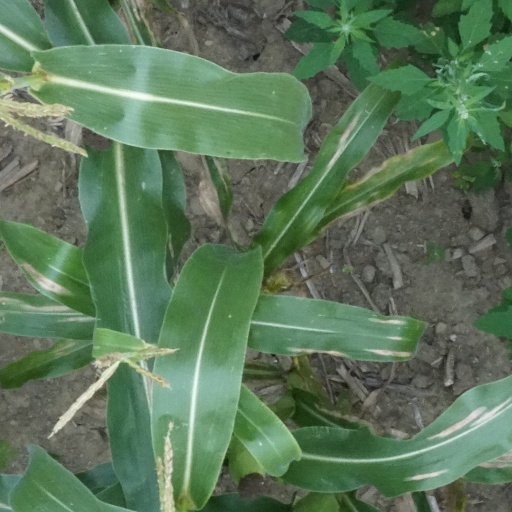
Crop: maize; corn